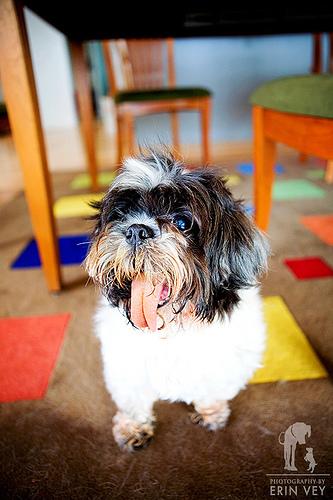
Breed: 361-n000123-Shih_Tzu